Describe the emotion expressed in this image:  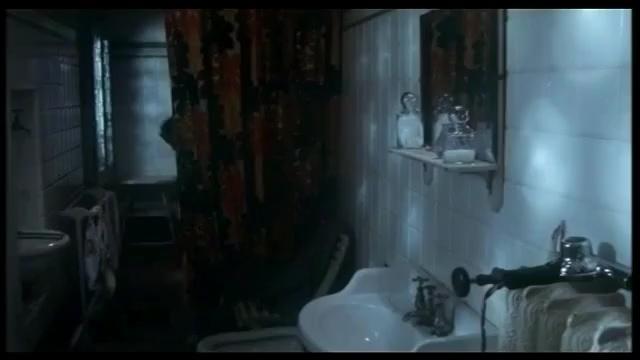
This person displays Pain, valence and arousal with low intensity.